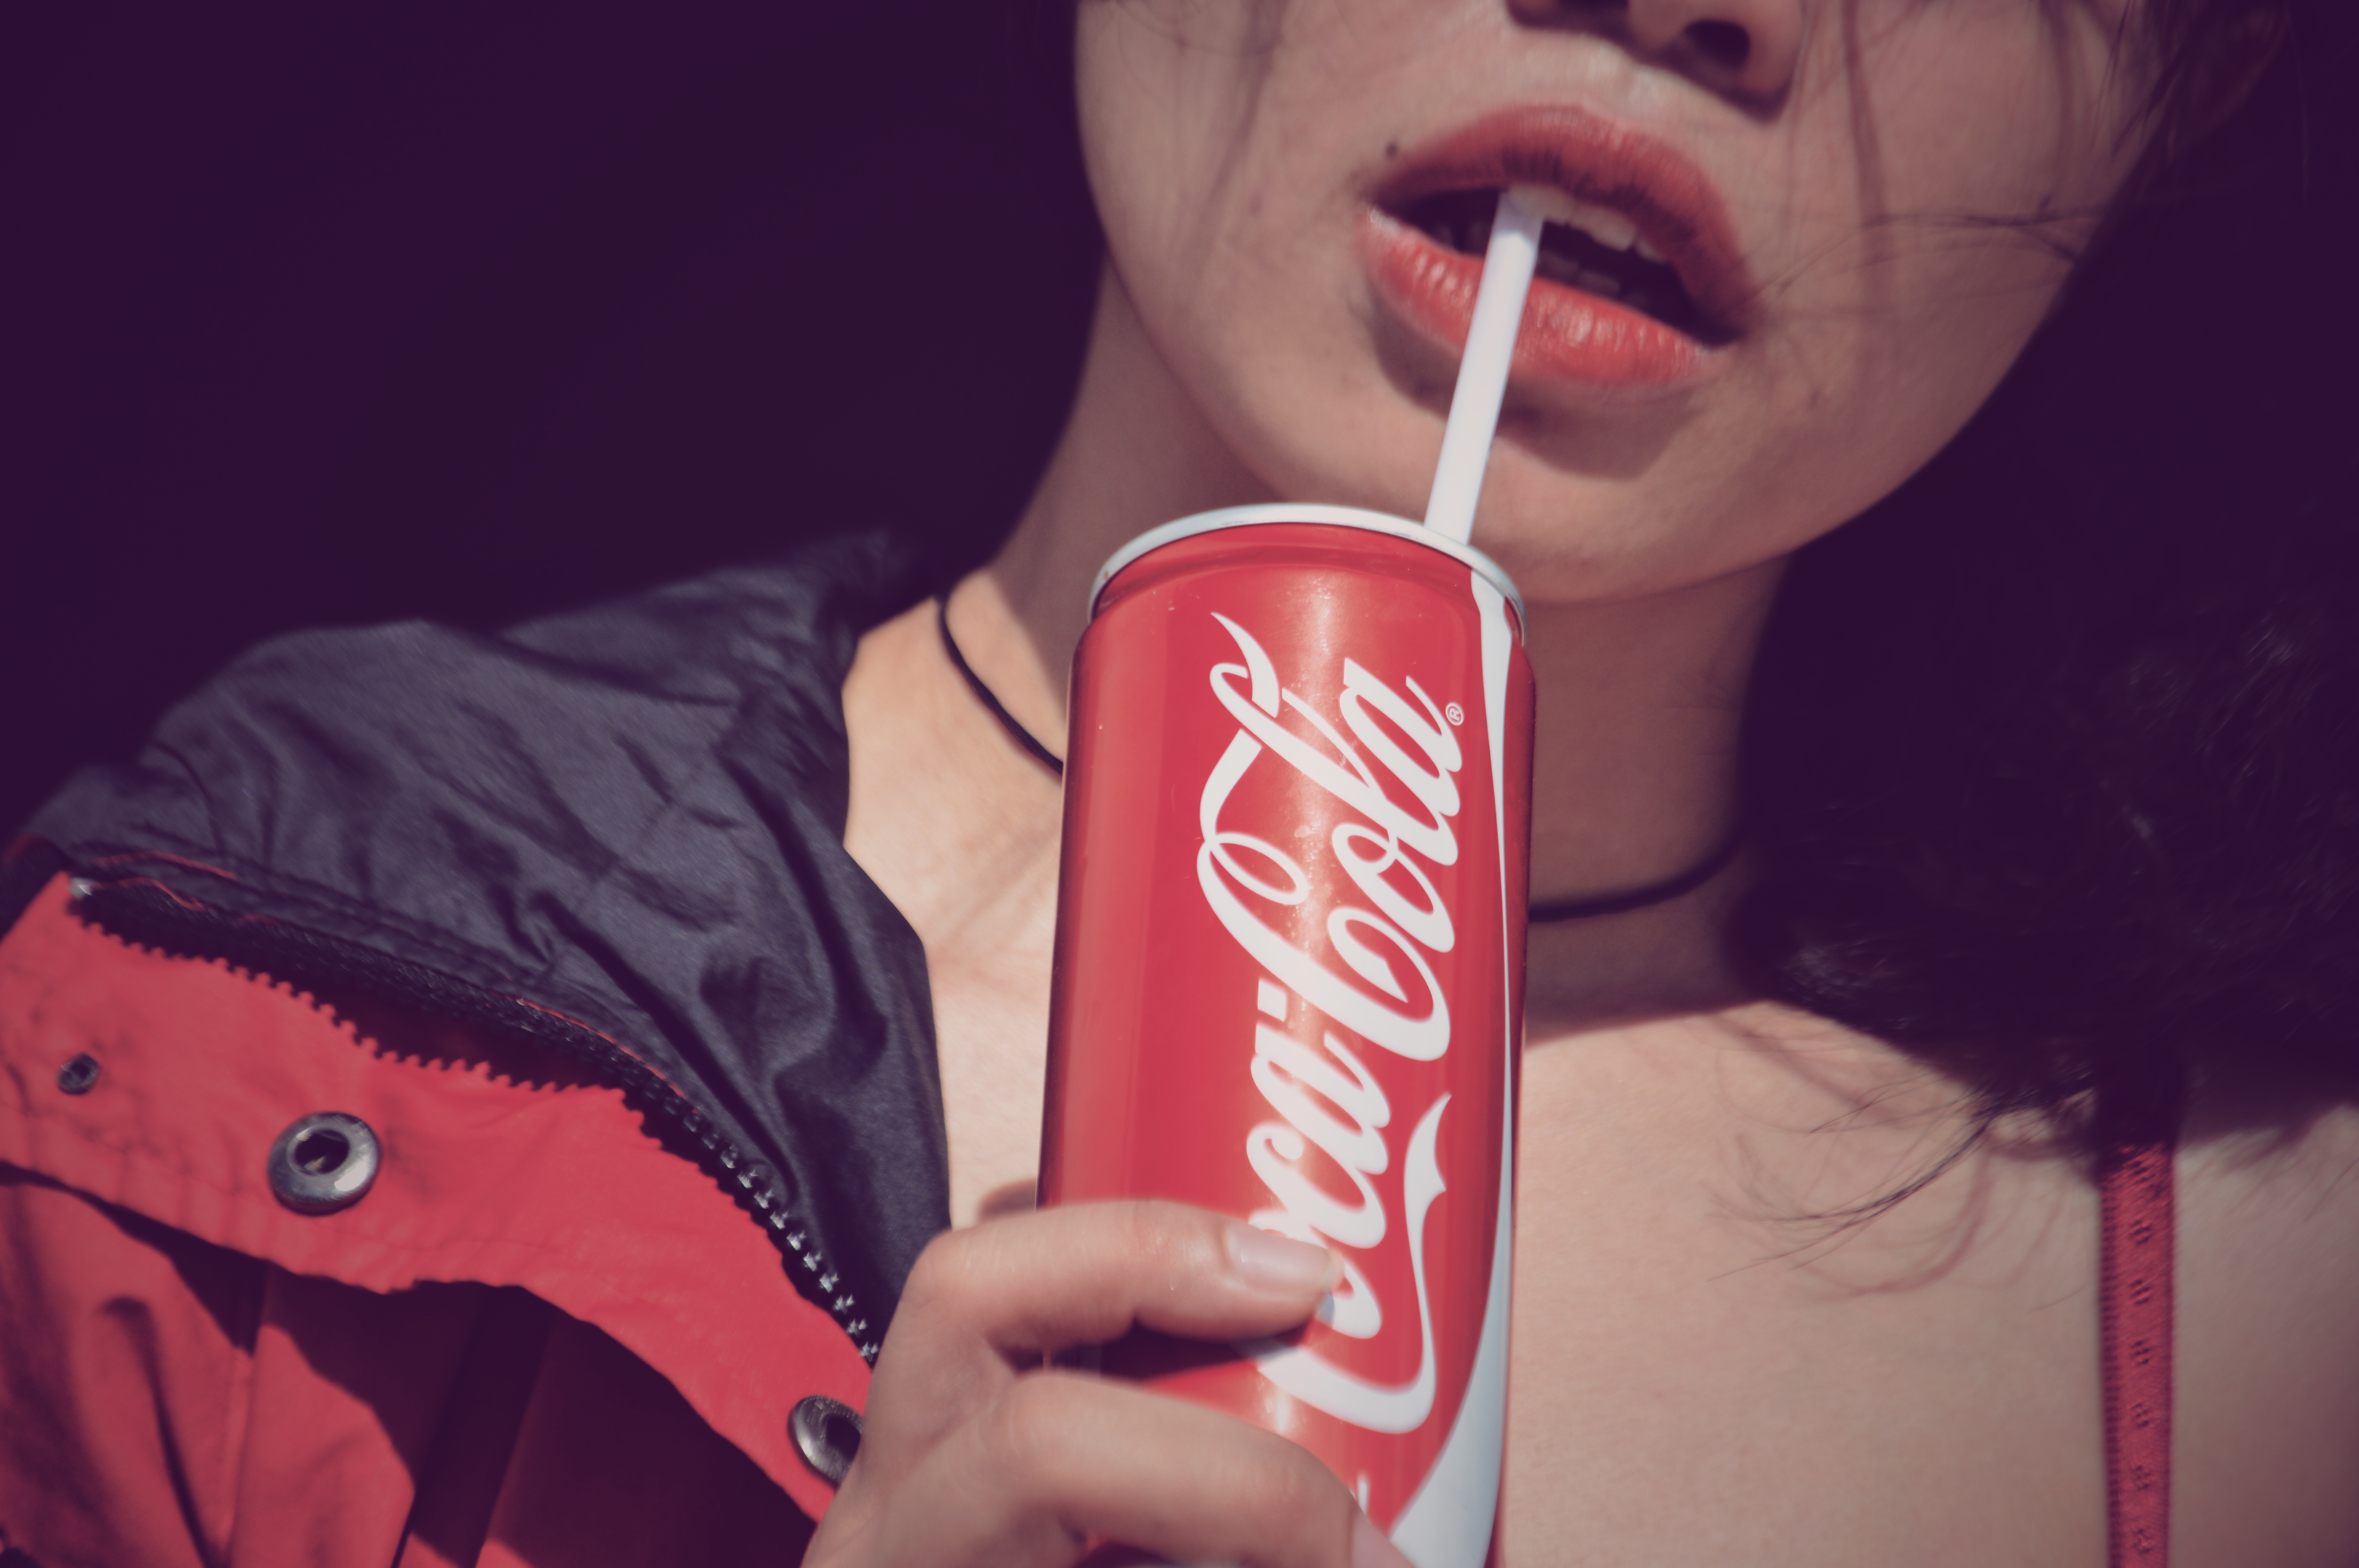
coca cola, drink, girl, pr, feeling, cola, lip, carbonated soft drinks, soft drink